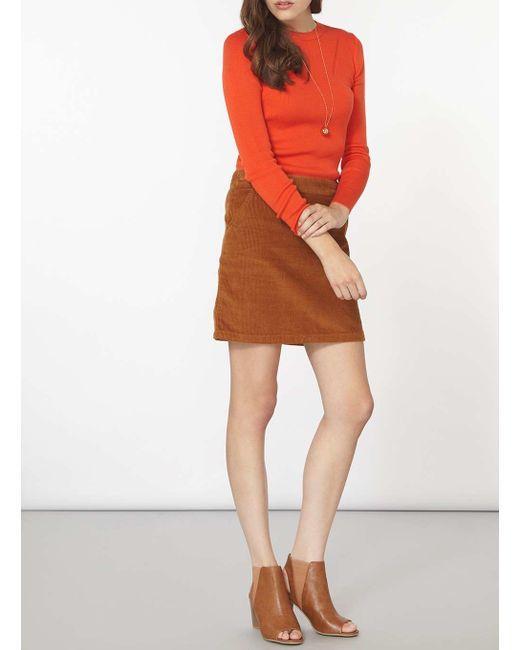
Bürokleidung in warmen Farben und Schmuck